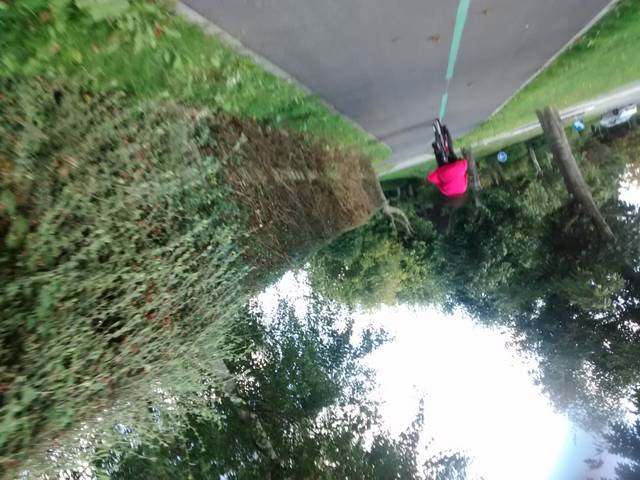
Region: France
Coordinates: 48.125, -1.612